Cedric Ogbuehi

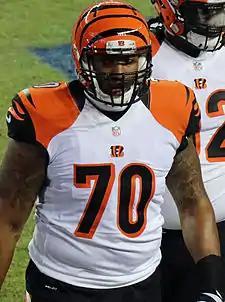
Ogbuehi playing for the Bengals in 2015.

The Cincinnati Bengals selected Ogbuehi in the first round (21st overall) of the 2015 NFL Draft. On June 11, 2015, the Bengals signed him to a four-year, $9.32 million contract with $8.72 million guaranteed and a signing bonus $5.04 million. On September 1, 2015, the Bengals added Ogbuehi to the reserve/non-football injury list. They were taking extra precaution as he recovered from his ACL injury. On December 6, 2015, Ogbuehi made his regular-season debut during the Bengals' 37–3 victory over the Cleveland Browns. He played the last five games of the season and also appeared in the Bengals' 16–18 AFC wildcard round loss to the Pittsburgh Steelers.